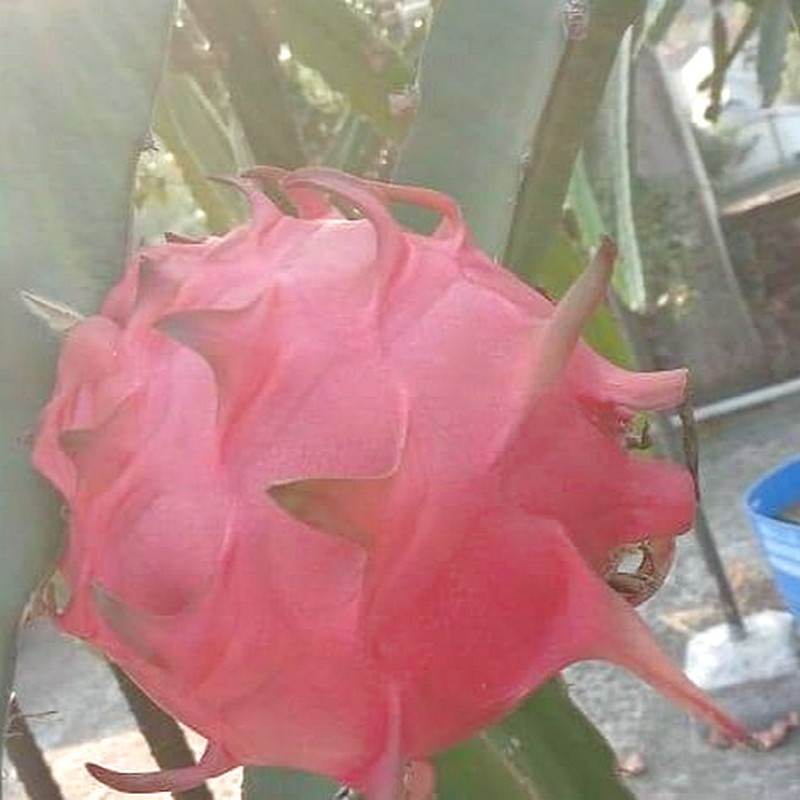
Label: Mature Dragon Fruit